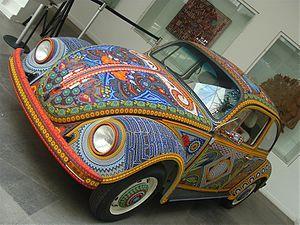
La Vochol est une Volkswagen Coccinelle décorée avec des perles traditionnelles huichols du centre-ouest du Mexique. Le nom, créé par José Jaime Volochinsky, est une combinaison de « vocho », terme populaire pour désigner les Coccinelles VW au Mexique, et « Huichol », nom commun du groupe autochtone Wirrárika. Le projet est parrainé par des organismes associés au Museo de Arte Popular, à Mexico, aux états de Jalisco et de Nayarit et à d’autres organisations publiques et privées. La Volkswagen était recouverte de 2 277 000 perles appliquées par huit artisans de deux familles huichols dans un design exclusif basé sur la culture huichol.